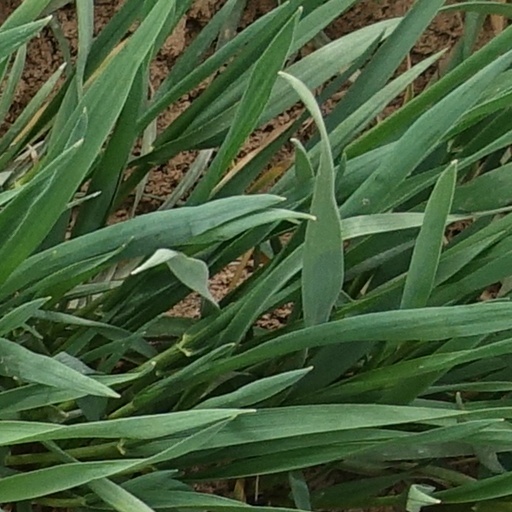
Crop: wheat